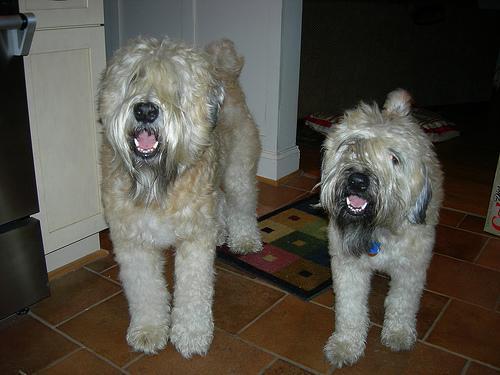
soft-coated_wheaten_terrier